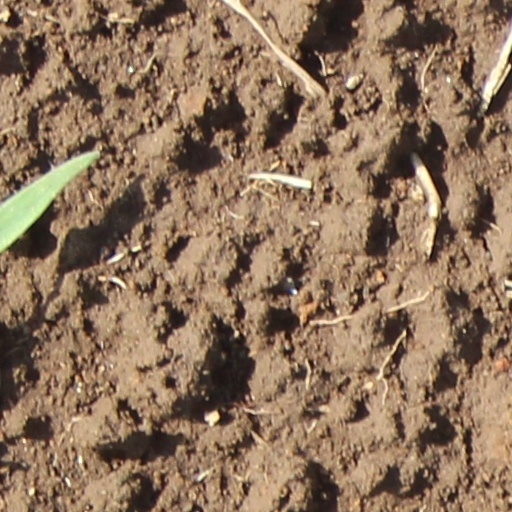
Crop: wheat